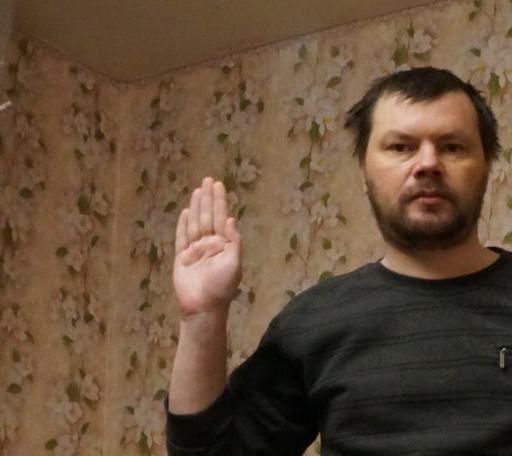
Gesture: stop